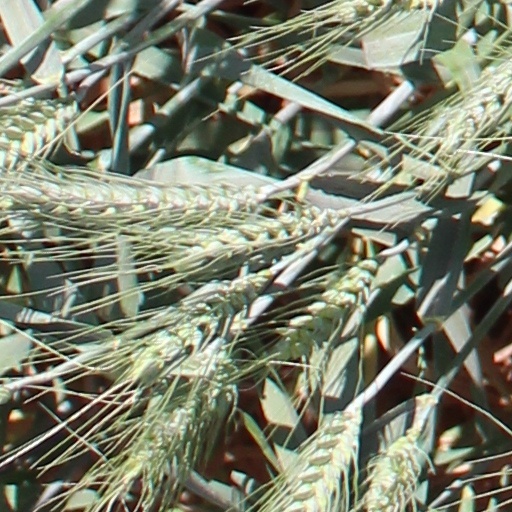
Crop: wheat